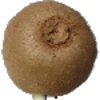
Label: kiwi